North Pole

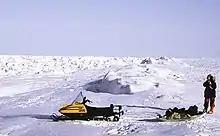
The German North Pole expedition 1990, Ski-Doo for local research on pack-ice

On 17 August 1977 the Soviet nuclear-powered icebreaker "Arktika" completed the first surface vessel journey to the North Pole.